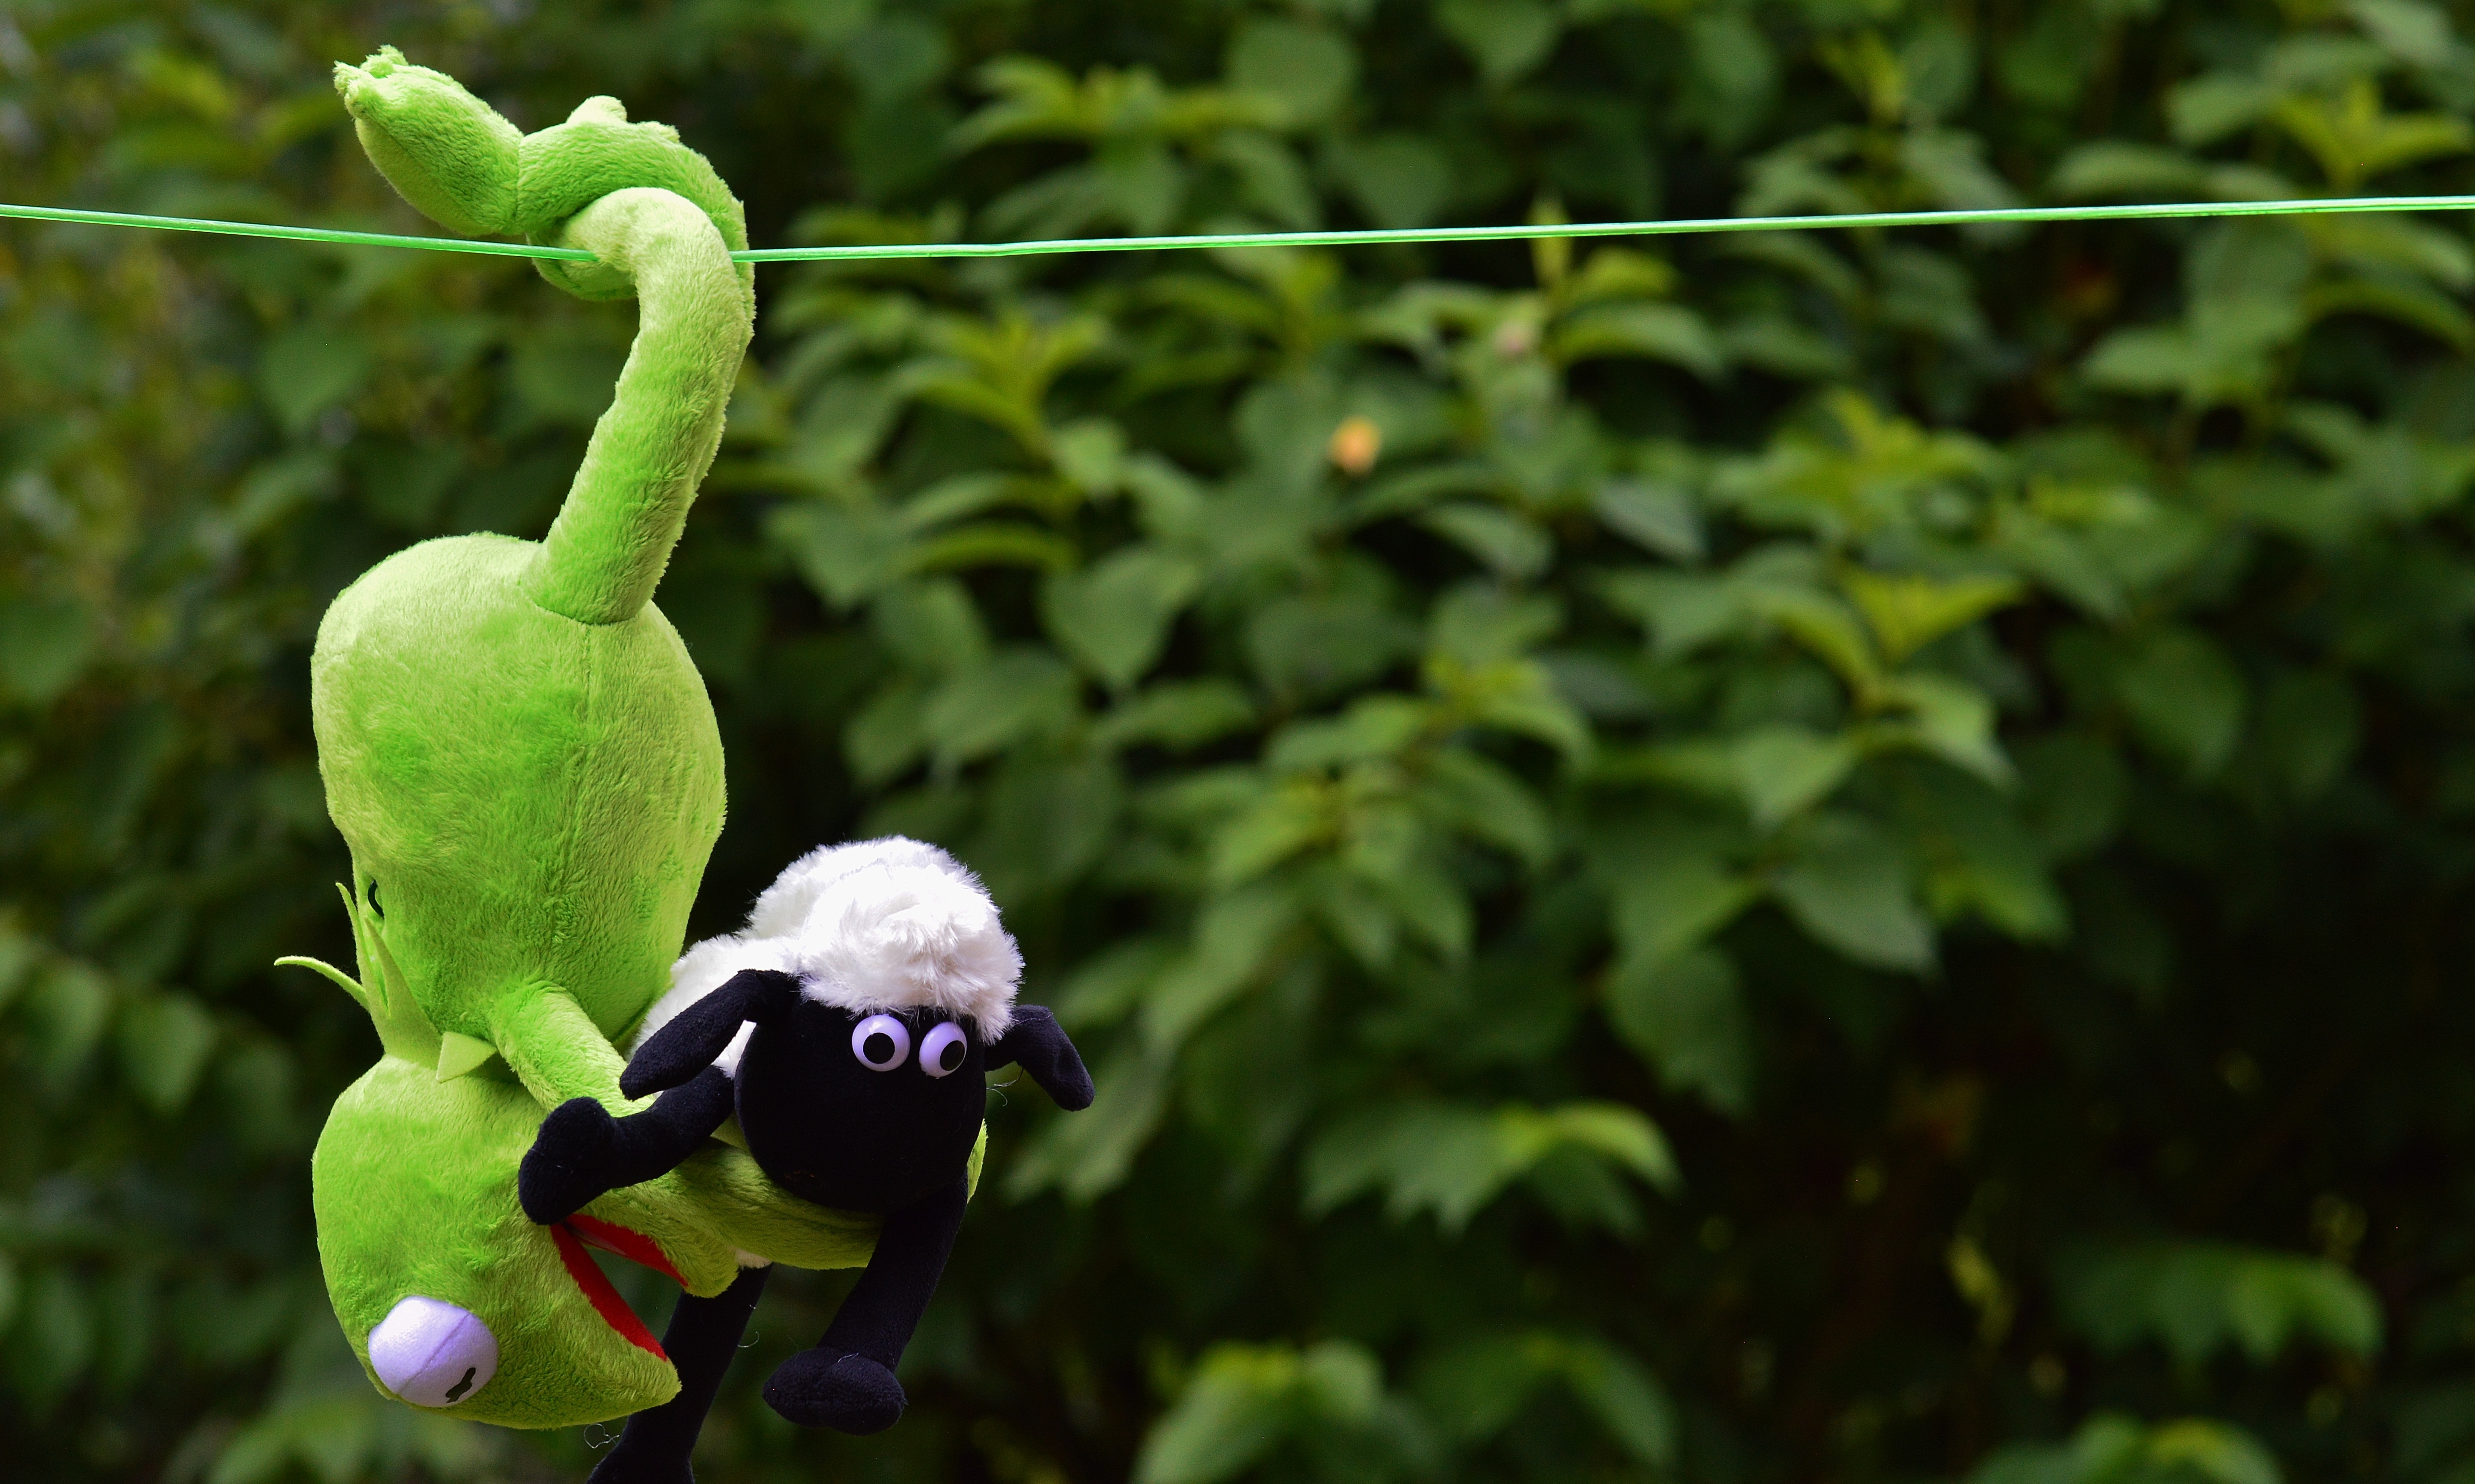
nature, branch, plant, play, leaf, flower, green, produce, sheep, botany, frog, garden, flora, fig, wildflower, children, fun, shrub, toys, funny, plush, stuffed animal, kermit, macro photography, flowering plant, sch fchen, plush toys, hang out, land plant